Five Ten Footwear

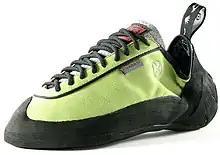
Original Five Ten Anasazi Verde

That same year Five Ten released the first modern approach shoe, the "Five Tennie", designed for both hiking and scrambling. More significantly, Cole collaborated with chemists to formulate a proprietary rubber compound—later called Stealth Rubber. Introduced in 1986, Stealth Rubber provided unprecedented grip on rock, and soon became a revolutionary advancement in rock climbing footwear.